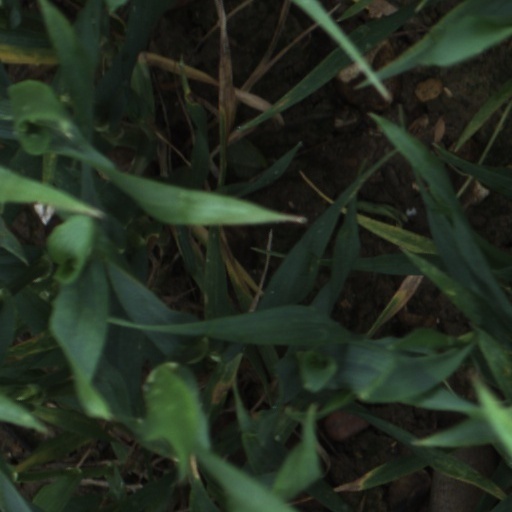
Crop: wheat